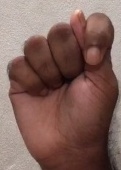
ASL sign: T